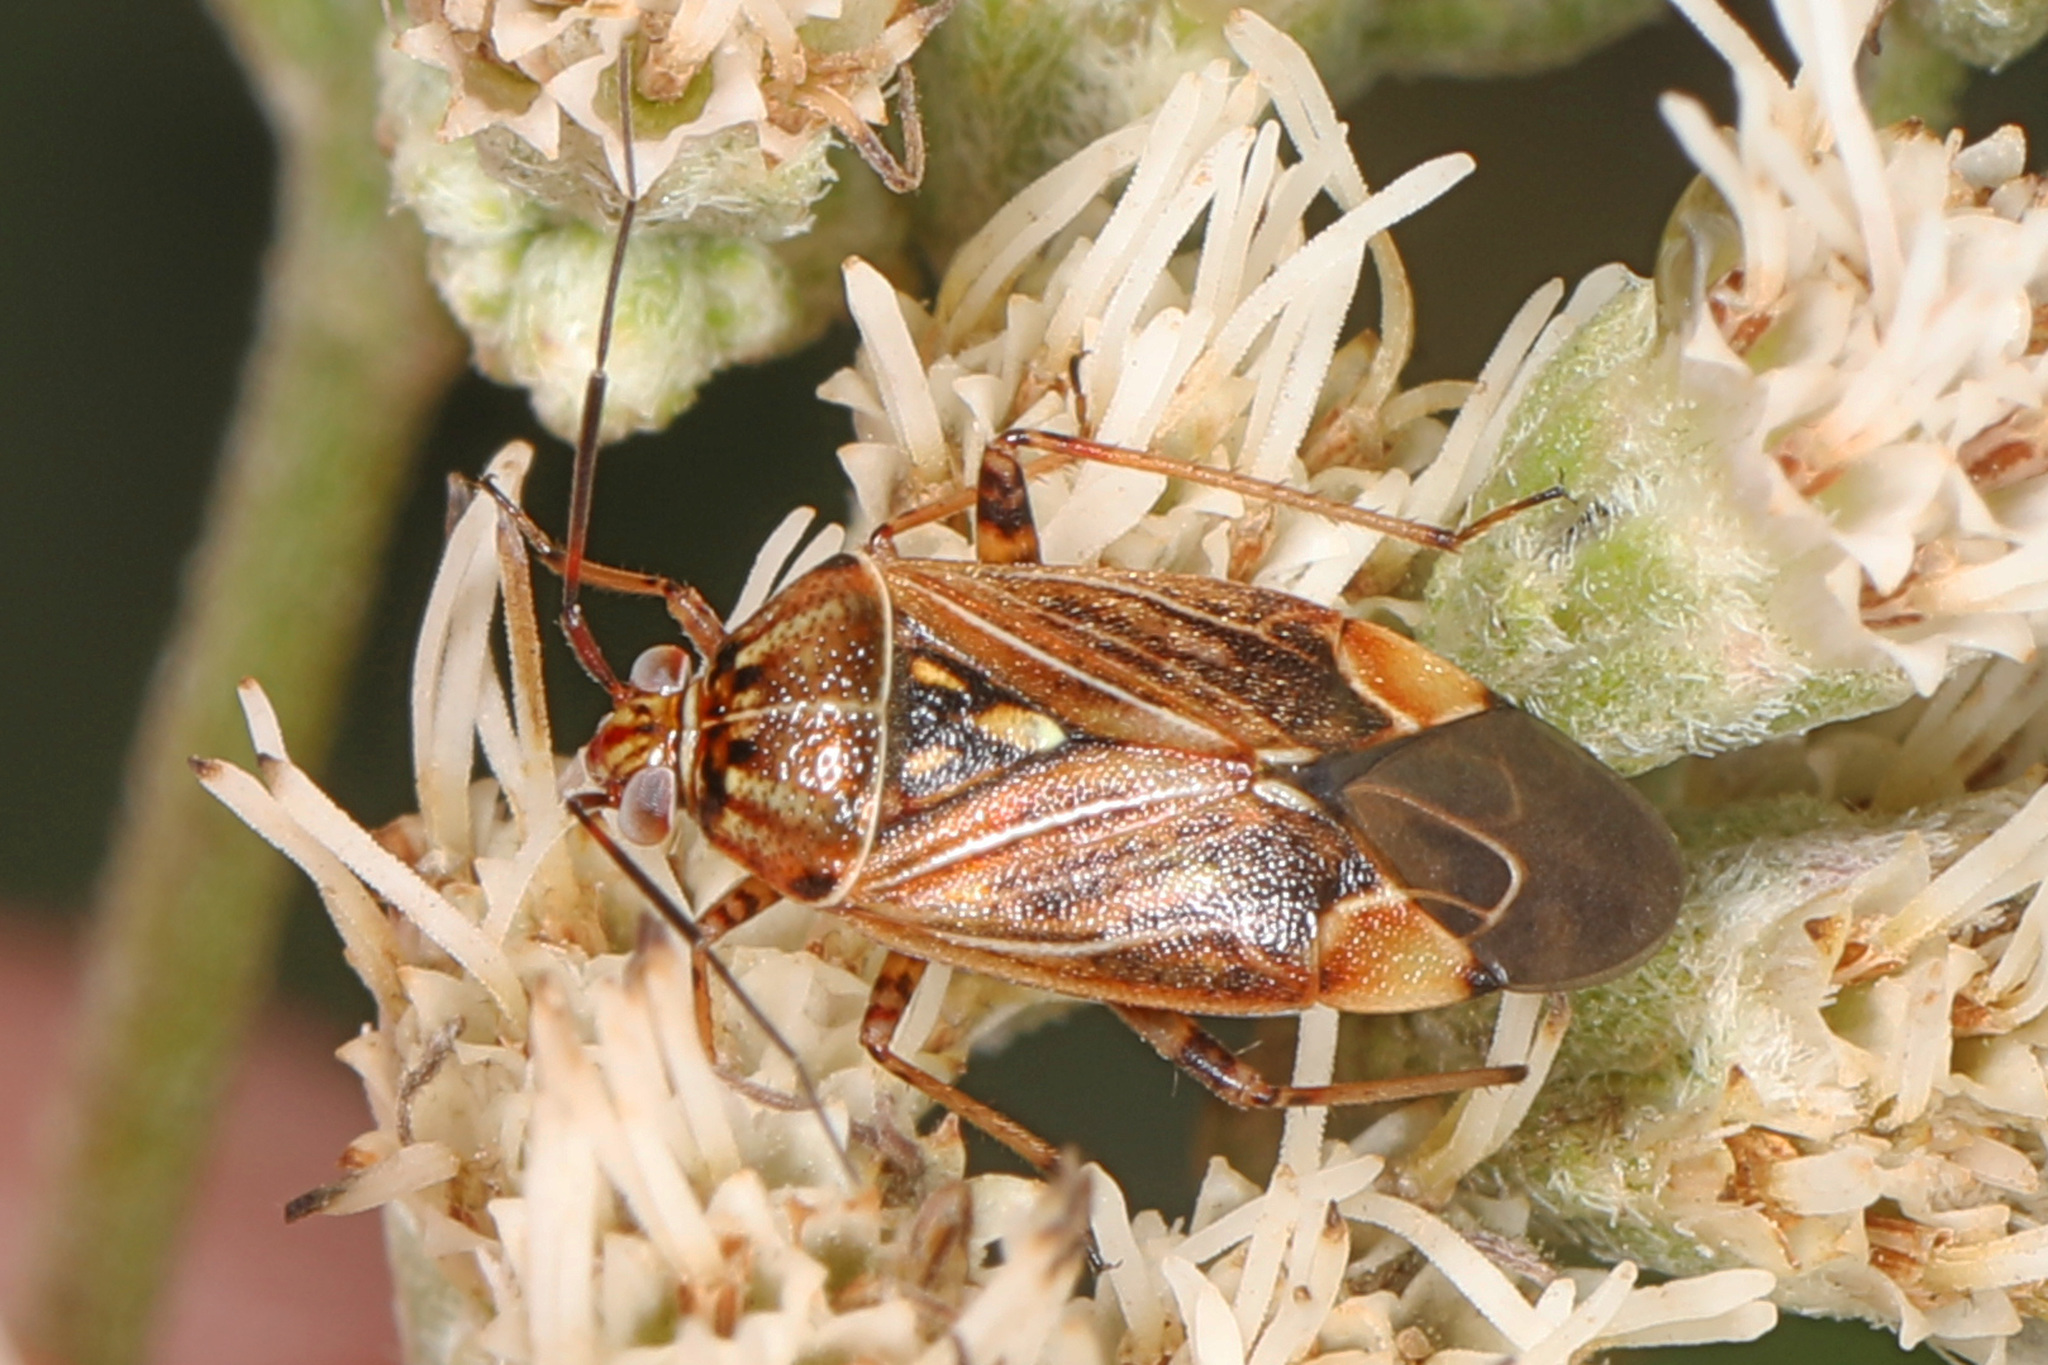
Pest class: lygus_bug